2016 ITTF World Tour Grand Finals

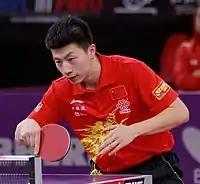
Ma Long

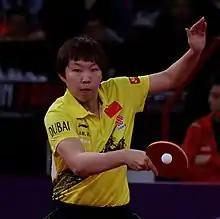
Zhu Yuling

Individual players and doubles pairs earned points based on their performances in the 20 events of the 2016 ITTF World Tour. The top 16 men's and women's singles players, the top eight men's and women's doubles pairs and the top eight under-21 men's and women's players who satisfied the qualification criteria were invited to compete. The seedings for the tournament draws were based on final tour standings, not the official ITTF world ranking.